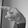
ASL letter: P